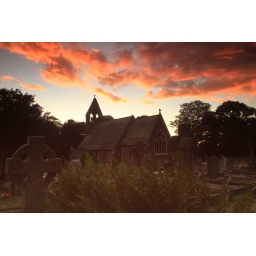
Blood red sky over Hyde Church